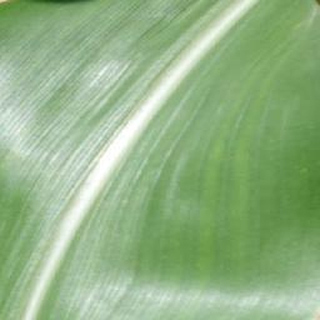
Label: healthy_corn